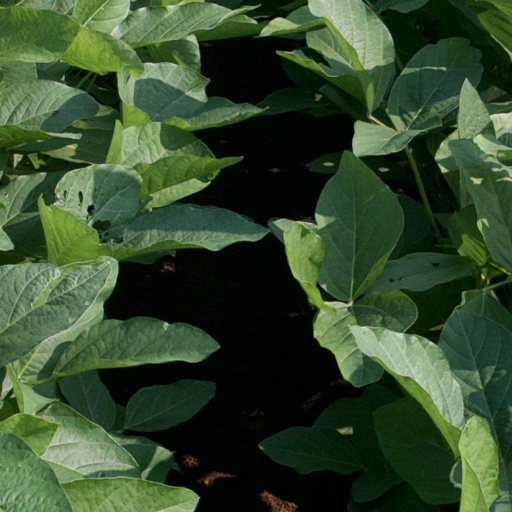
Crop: soybean